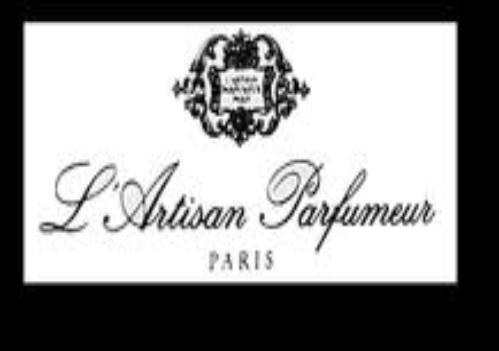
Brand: L'ARTISAN PARFUMEUR
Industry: Necessities